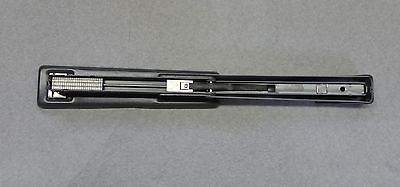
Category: stapler